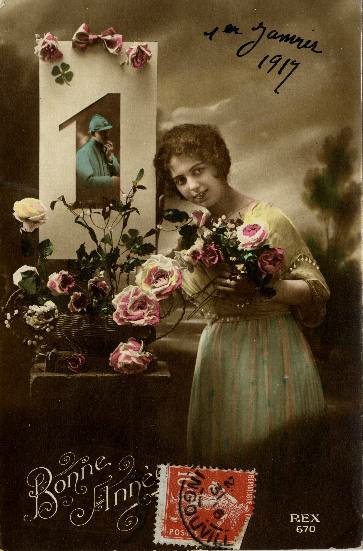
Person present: No